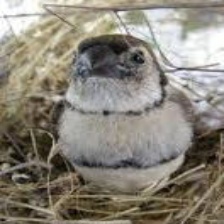
Species: DOUBLE BARRED FINCH
Scientific name: TAENIOPYGIA BICHENOVII
ImageNet parent category: house_finch